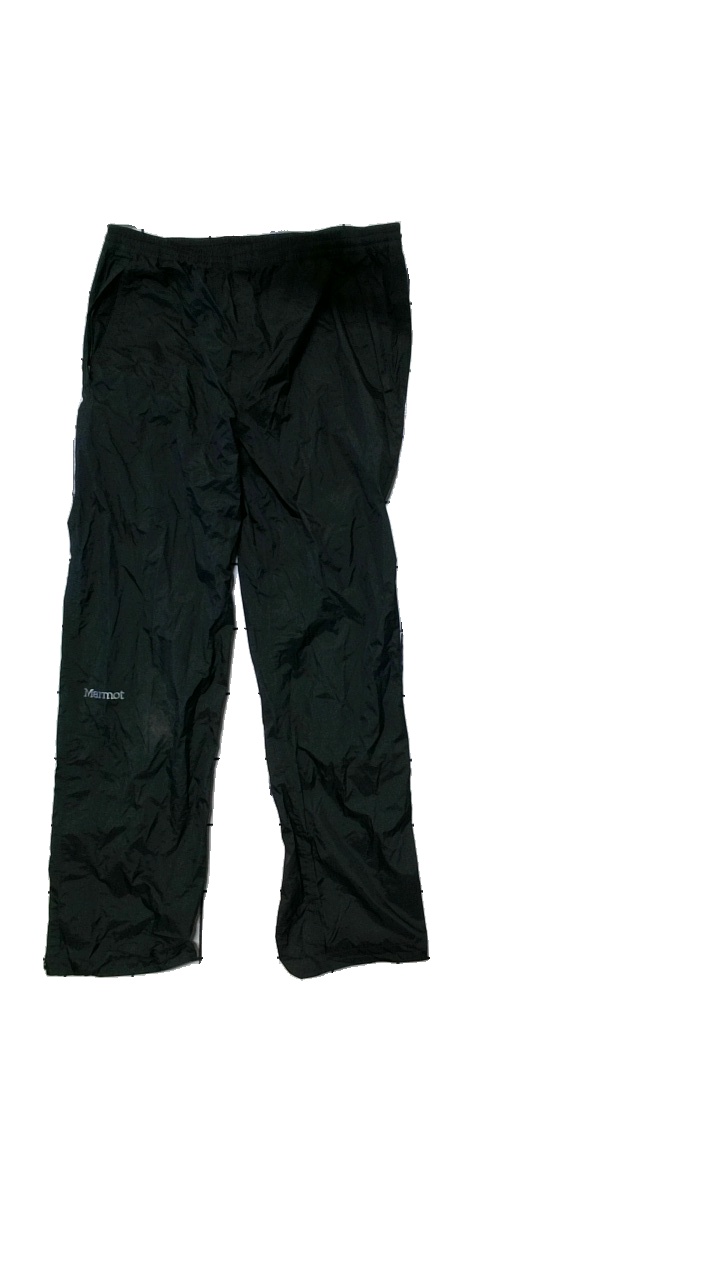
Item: Trousers (Men)
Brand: Marmot
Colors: Black
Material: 100% Nylon
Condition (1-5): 3
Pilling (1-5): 4
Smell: Minor
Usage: Reuse
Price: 50-100